Żary

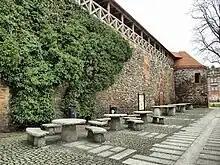
Medieval defensive walls

The beginnings of settlement in the Żary area date back to prehistoric times. The name “Zara”, deriving most likely from a small, independent West Slavic tribe, appeared for the first time in 1007 in the chronicles of Thietmar of Merseburg, after Duke Bolesław I Chrobry of Poland had conquered the Żary land along with Lusatia. Regained by Emperor Conrad II in 1031. In the early 13th century it was part of the Duchy of Silesia within fragmented Piast-ruled Poland. Lost by Poland, the town was chartered on the Magdeburg law by the Wettin margrave Henry III of Meissen about 1260. It covered the following three areas: a trade settlement on the “Salt Trail” running from Leipzig to Wrocław, a fortified town erected among bogs (in the area of the later castle), and a Franciscan settlement established in 1274.